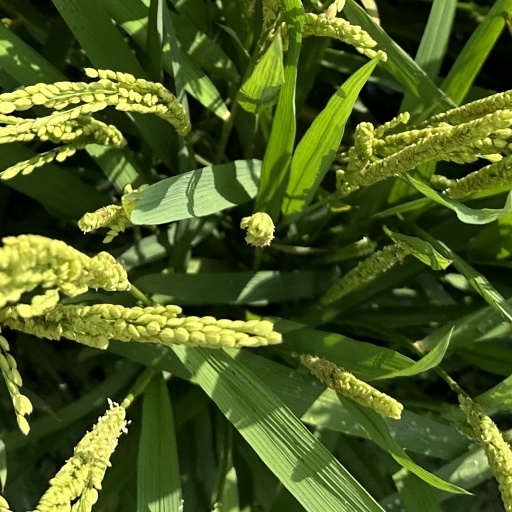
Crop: rice